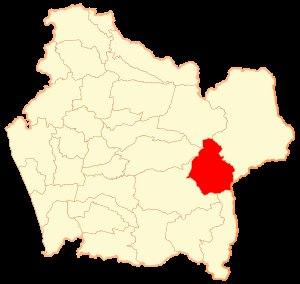
Melipeuco est une commune du Chili de la Province de Cautín, elle-même située dans la Région de l'Araucanie. En 2012, la population de la commune s'élevait à 5 782 habitants. La superficie de la commune est de 1 107 km².